Outline of the human brain

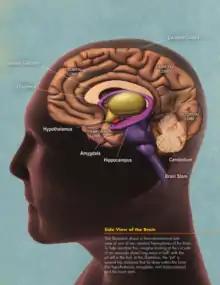
Side view of human brain.

This development section covers changes in brain structure over time. It includes both the normal development of the human brain from infant to adult and genetic and evolutionary changes over many generations.